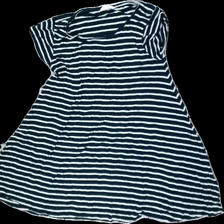
View: front
Type: Top
Category: Ladies
Brand: Not in the list
Brand text on label: Favero?
Colors: Blue, White
Material: 100% viscose
Pattern: Striped
Cut: Regular, C-collar
Season: All
Damage: cut/torn edges
Damage location: bottom center
Price range: <50
Recommended usage: Export
Description: women's striped top in blue and white
Comment: stretched fabric